Gong farmer

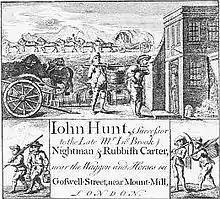
Eighteenth-century flyer advertising the services of John Hunt, nightman and rubbish carter, showing two men carrying one of the pipes used to remove human excrement.

Gong farmer (also gongfermor, gongfermour, gong-fayer, gong-fower or gong scourer) was a term that entered use in Tudor England to describe someone who dug out and removed human excrement from privies and cesspits. As the work was considered unclean and off-putting to the public, gong farmers were only allowed to work at night, hence they were sometimes known as nightmen. The waste they collected, known as night soil, had to be taken outside the city or town boundary or to official dumps for disposal.